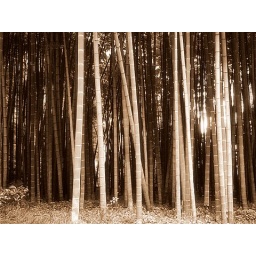
View of bamboo forest from the teahouse up the hill in Kamakura